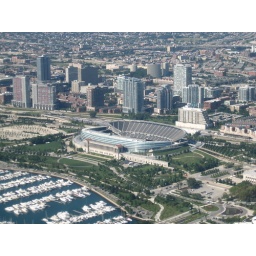
Soldier field in Chicago, from a club plane